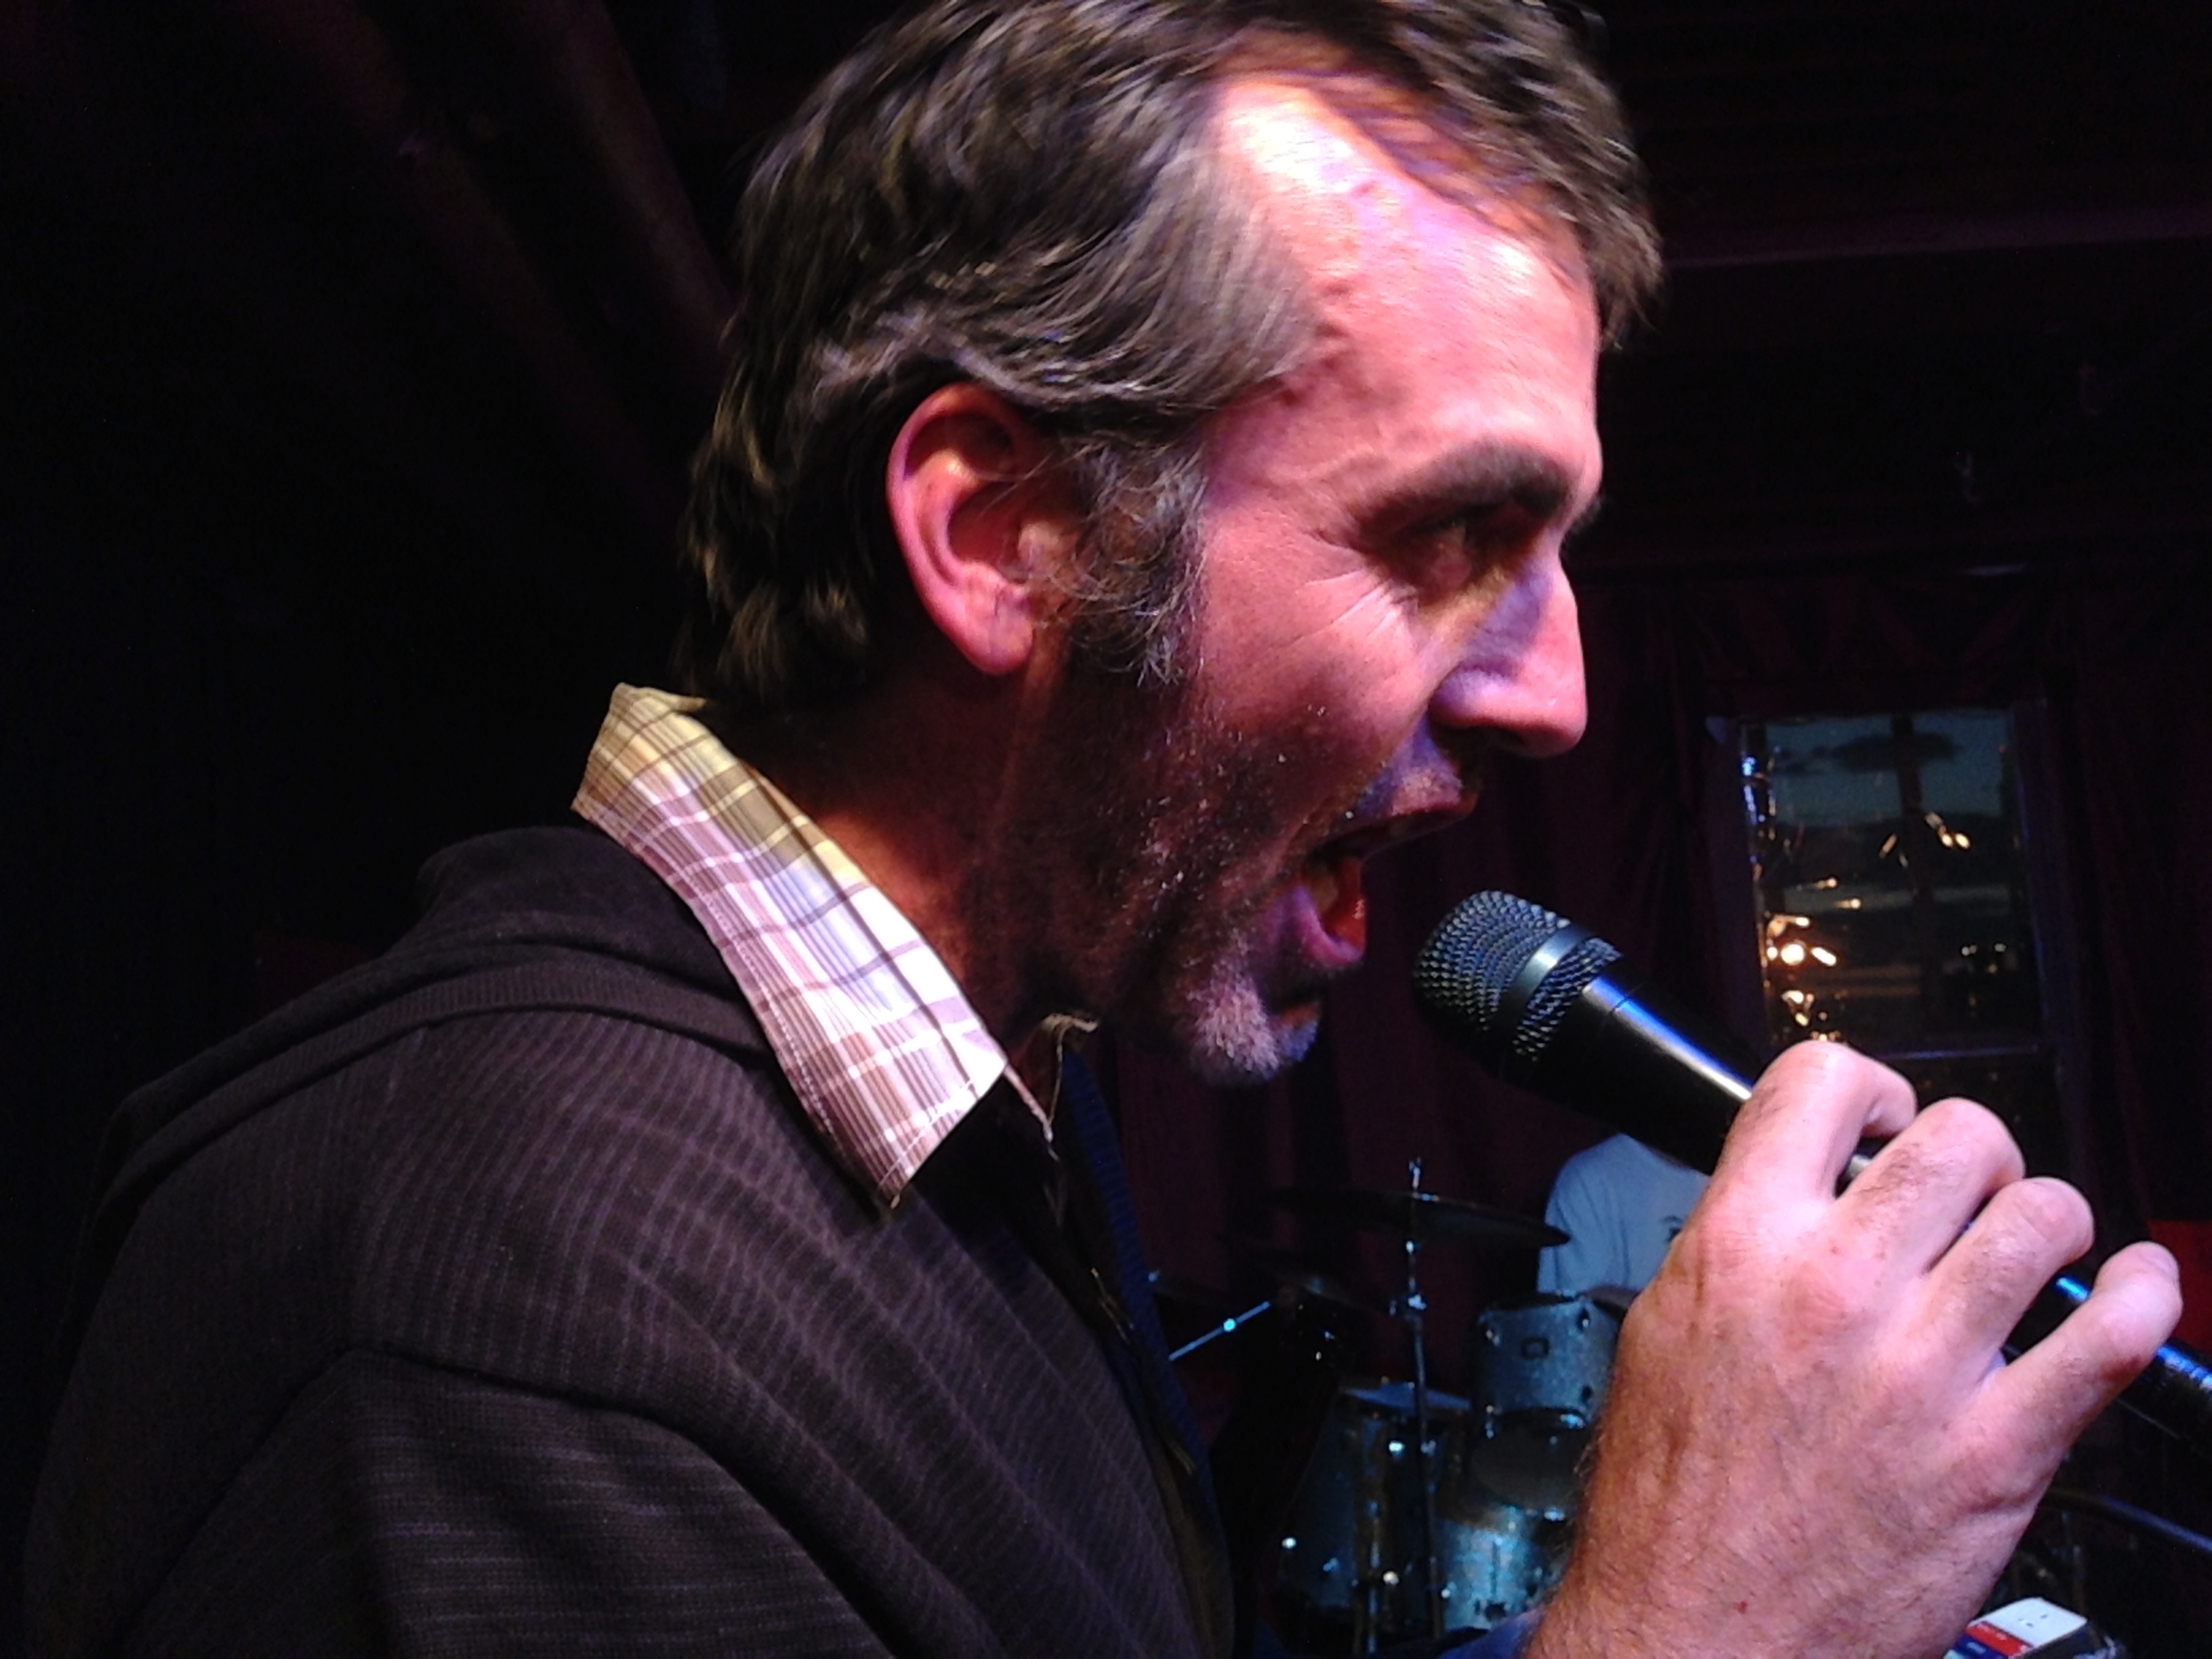
music, concert, musician, performance, singing, guitarist, entertainment, performing arts, singer songwriter, facial hair